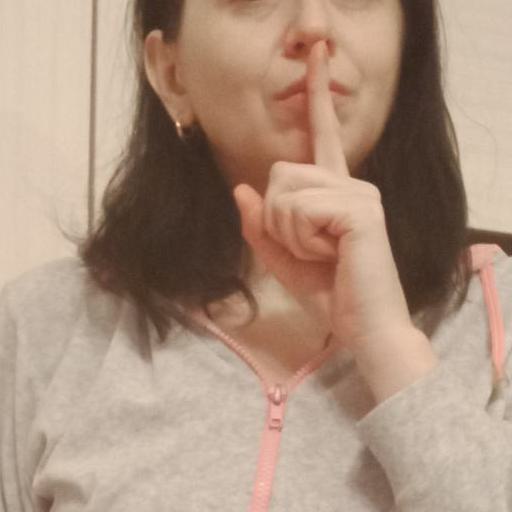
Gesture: mute